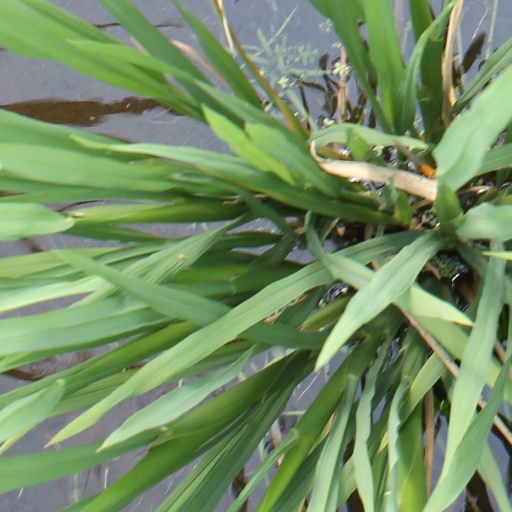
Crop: rice